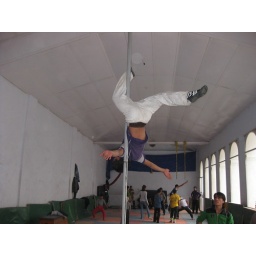
Acrobatic boys practice every afternoon white France women in Kabul Afghanistan